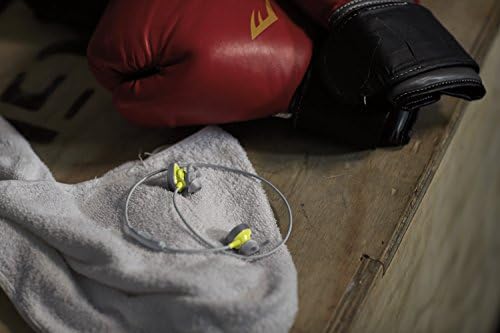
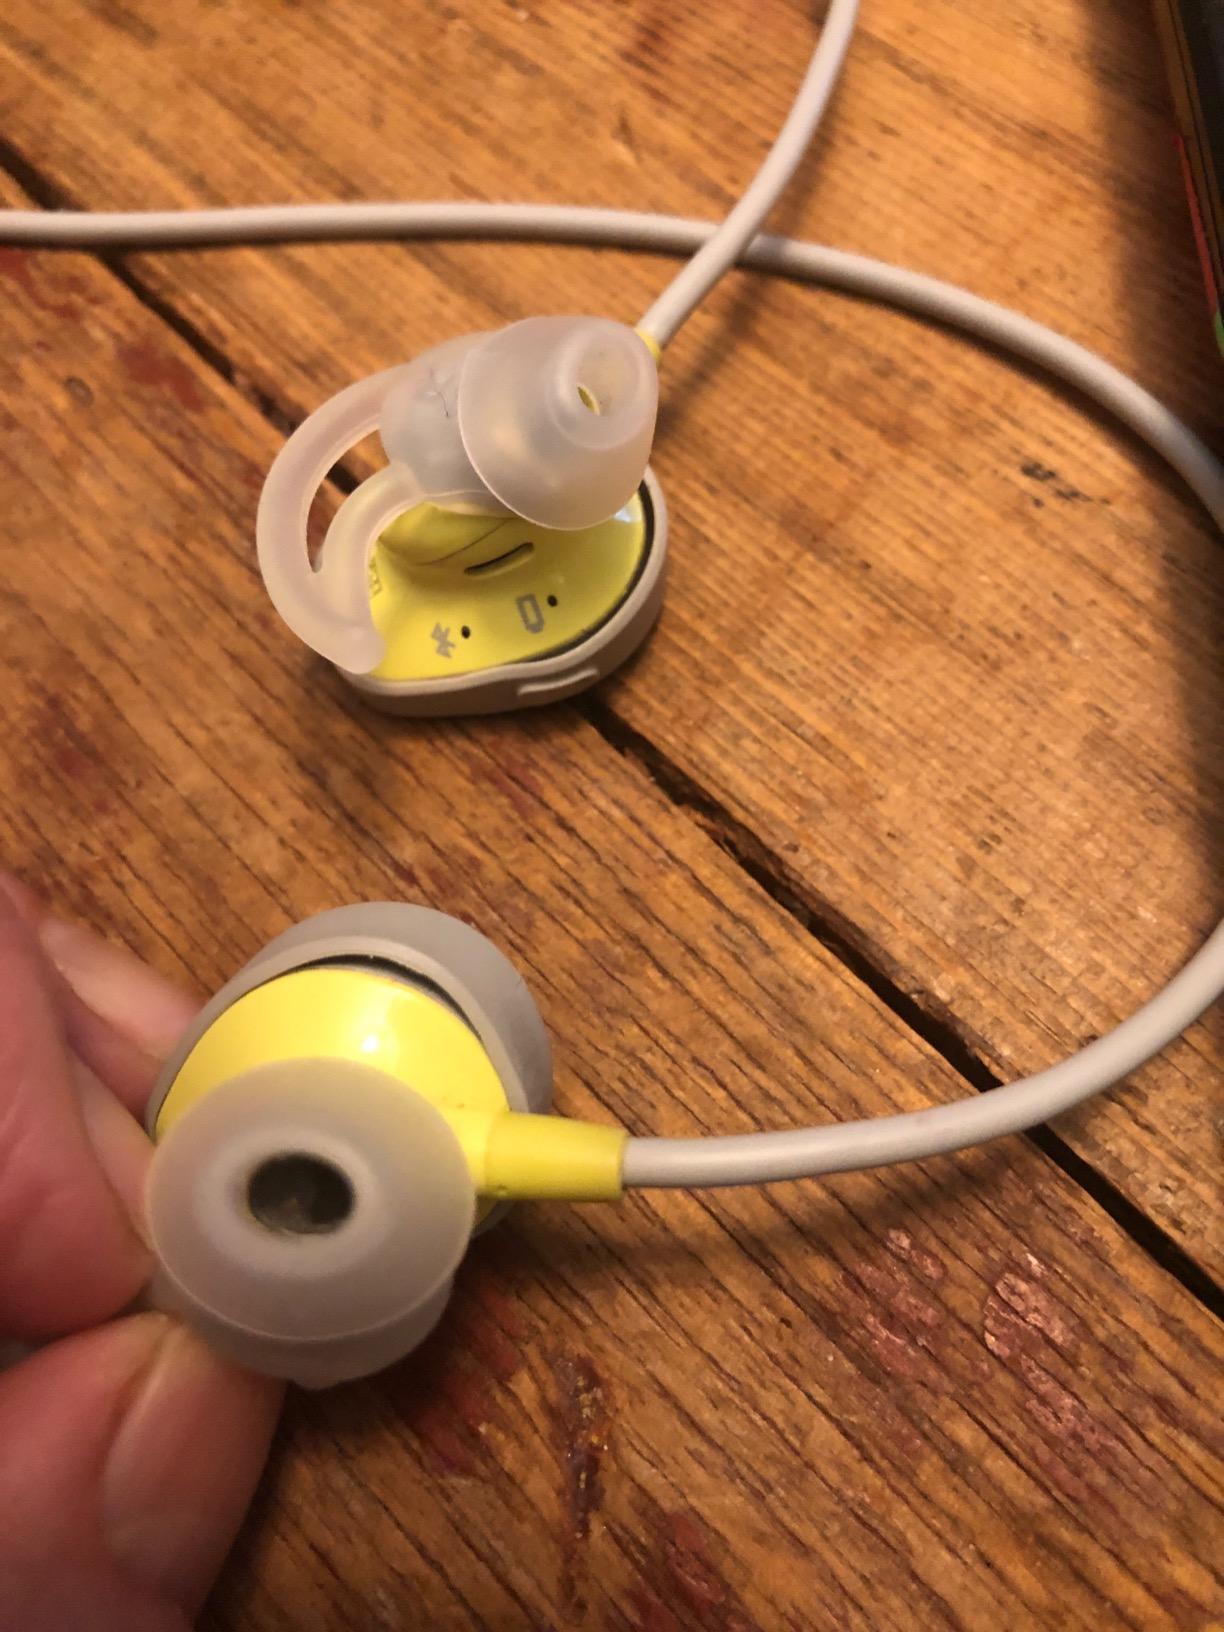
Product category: headphones
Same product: yes